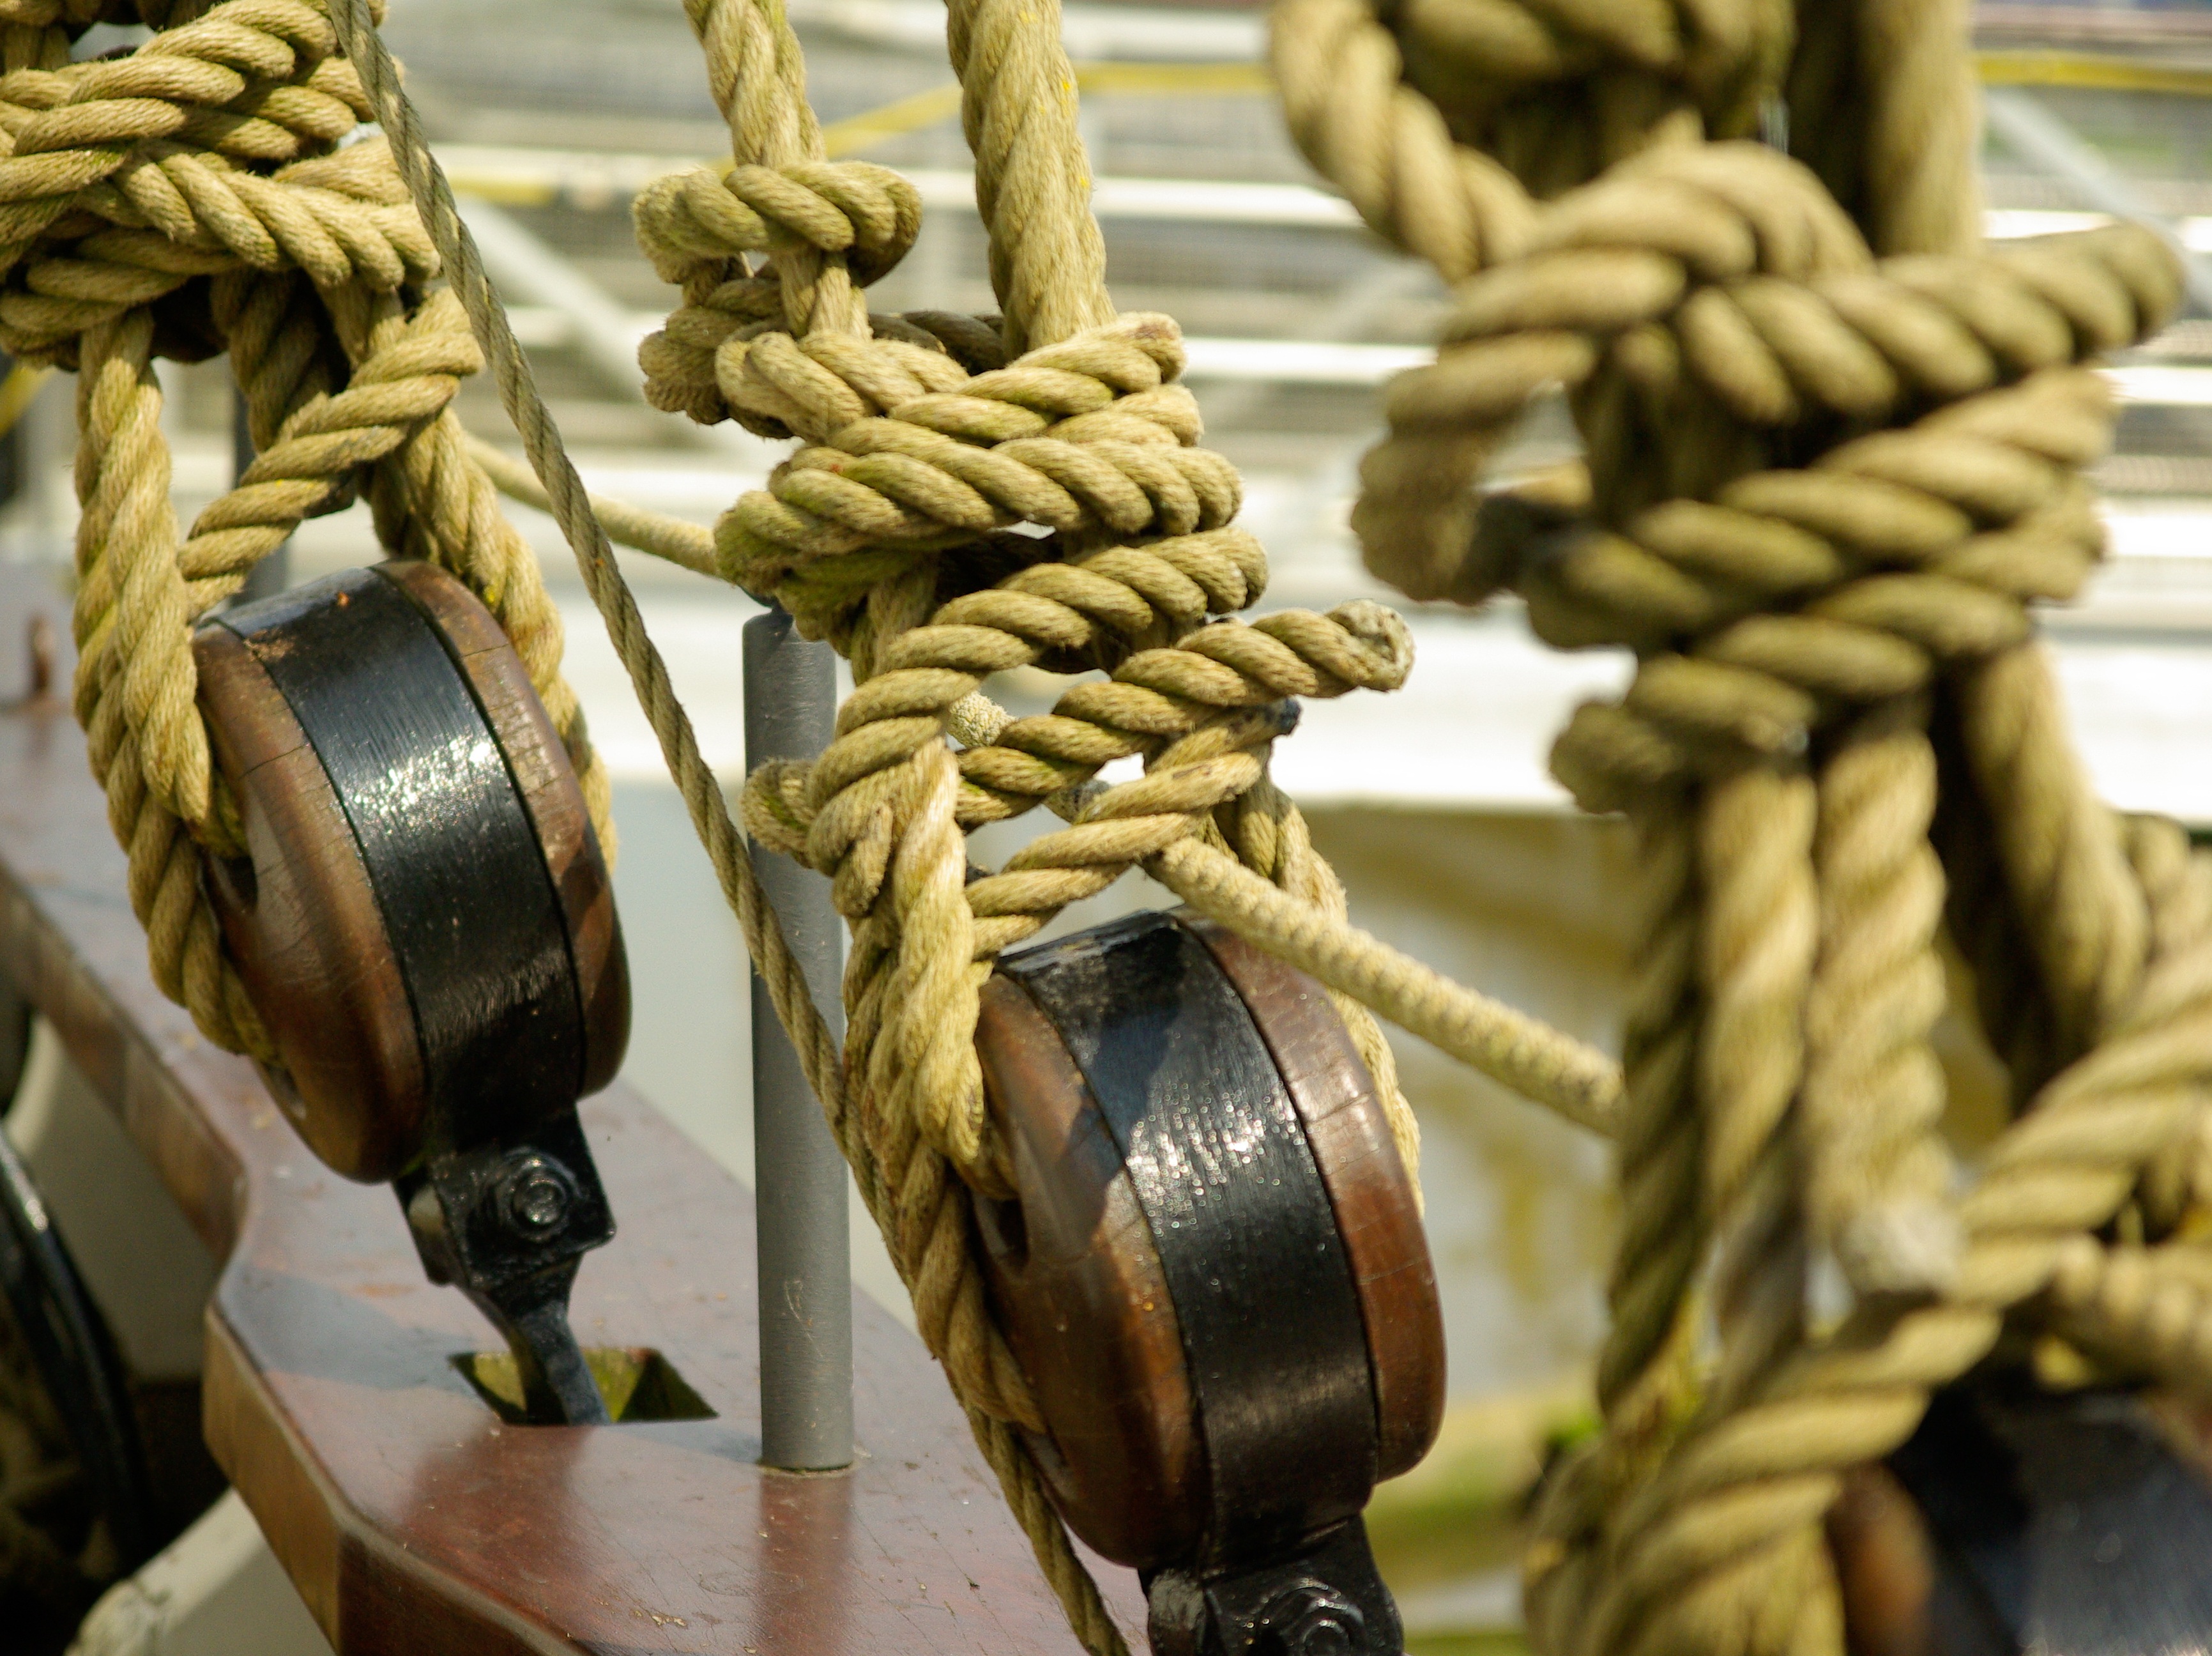
sea, rope, wood, boat, sailboat, sculpture, art, strings, carving, halyard